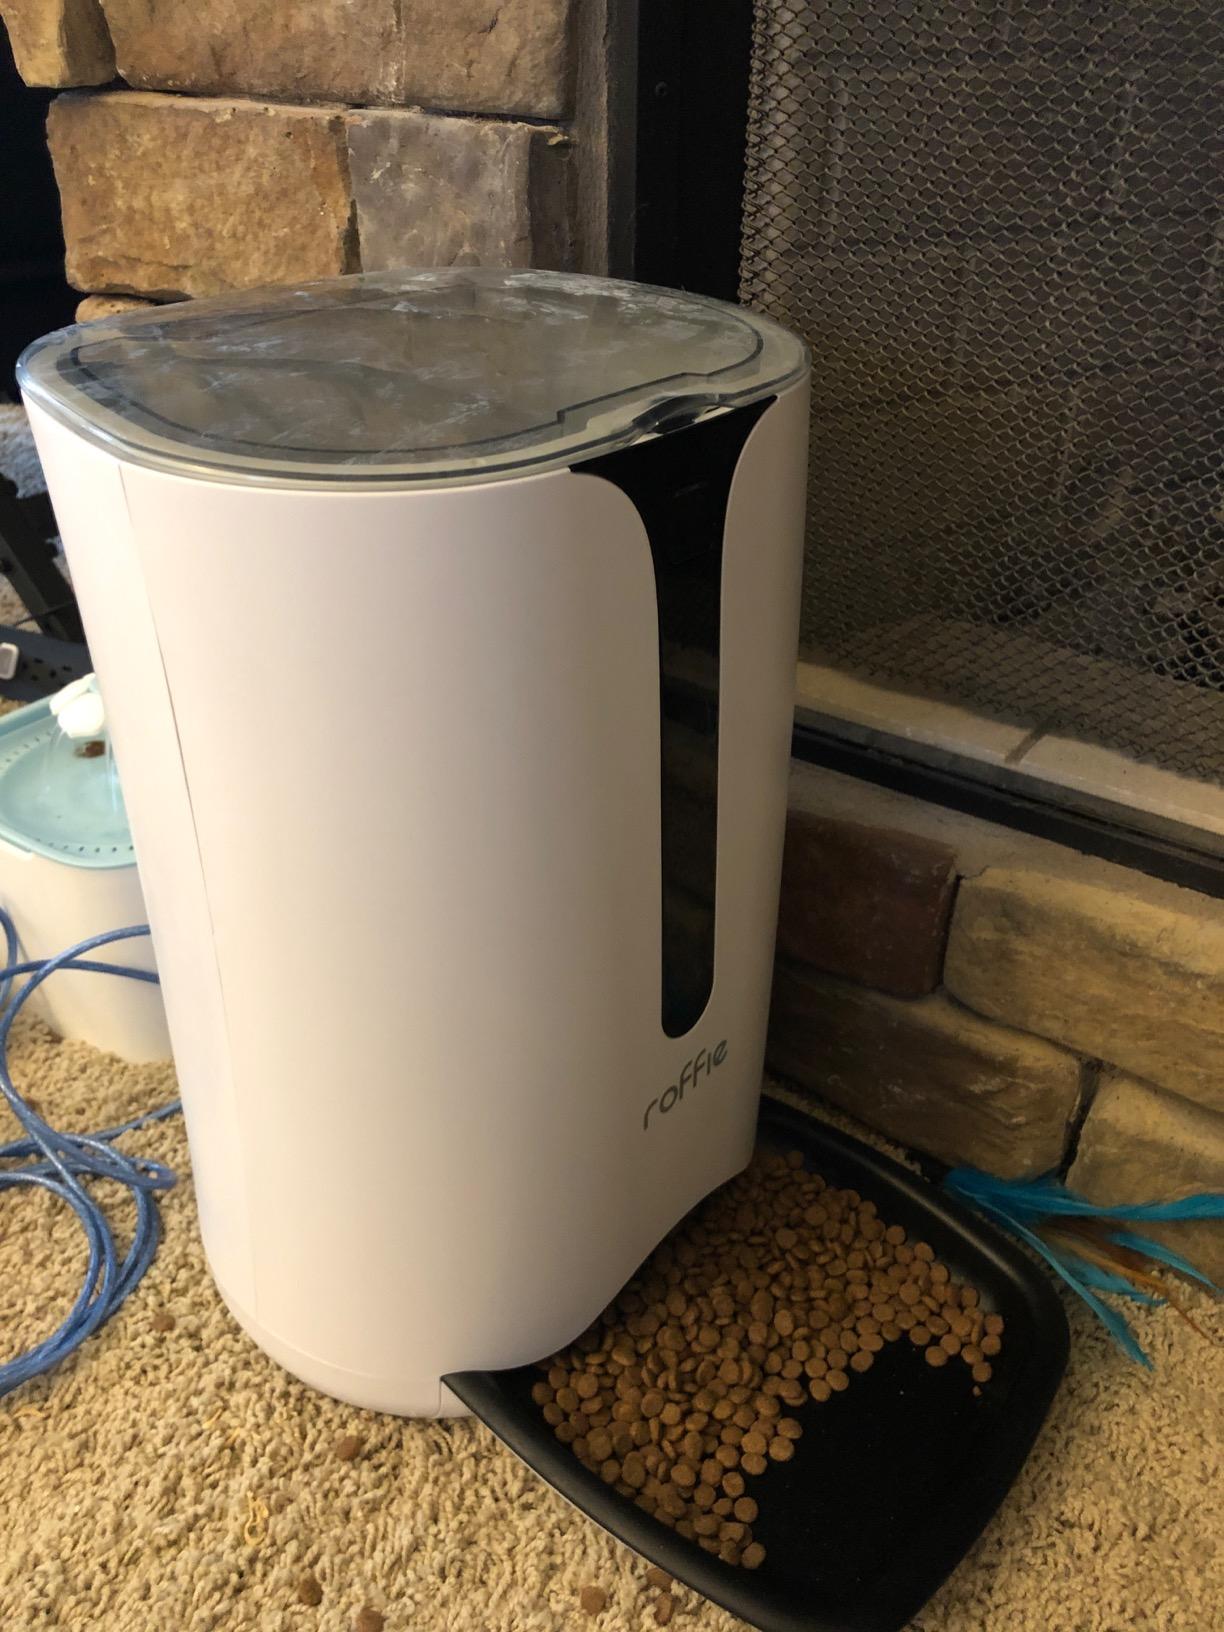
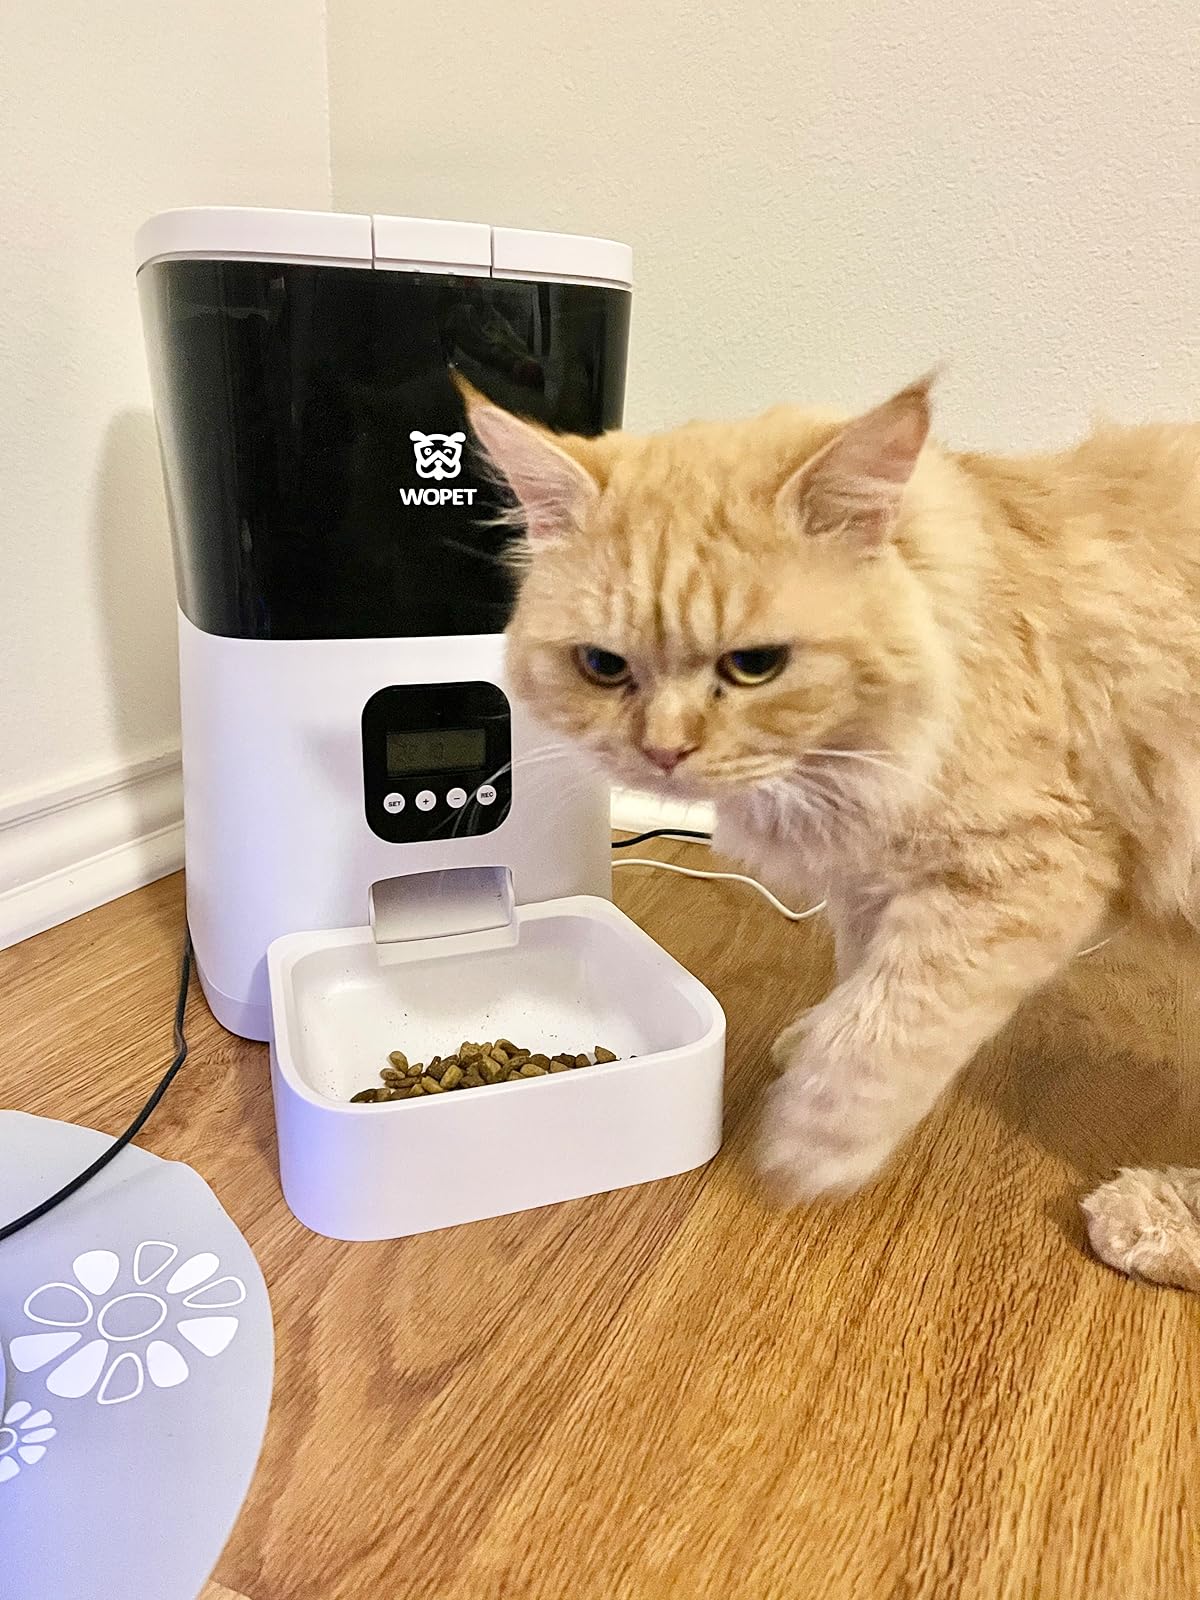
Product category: items_feeder
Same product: no